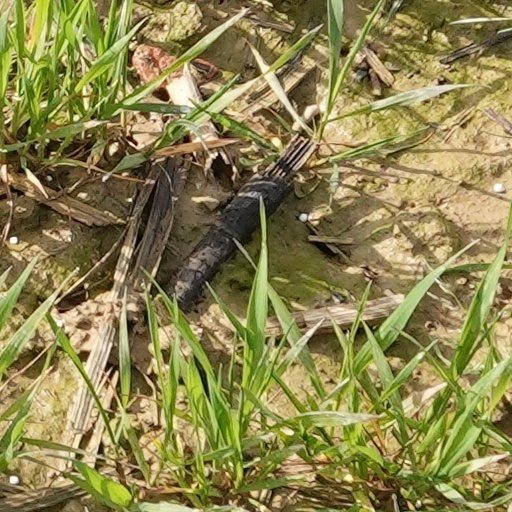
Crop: wheat